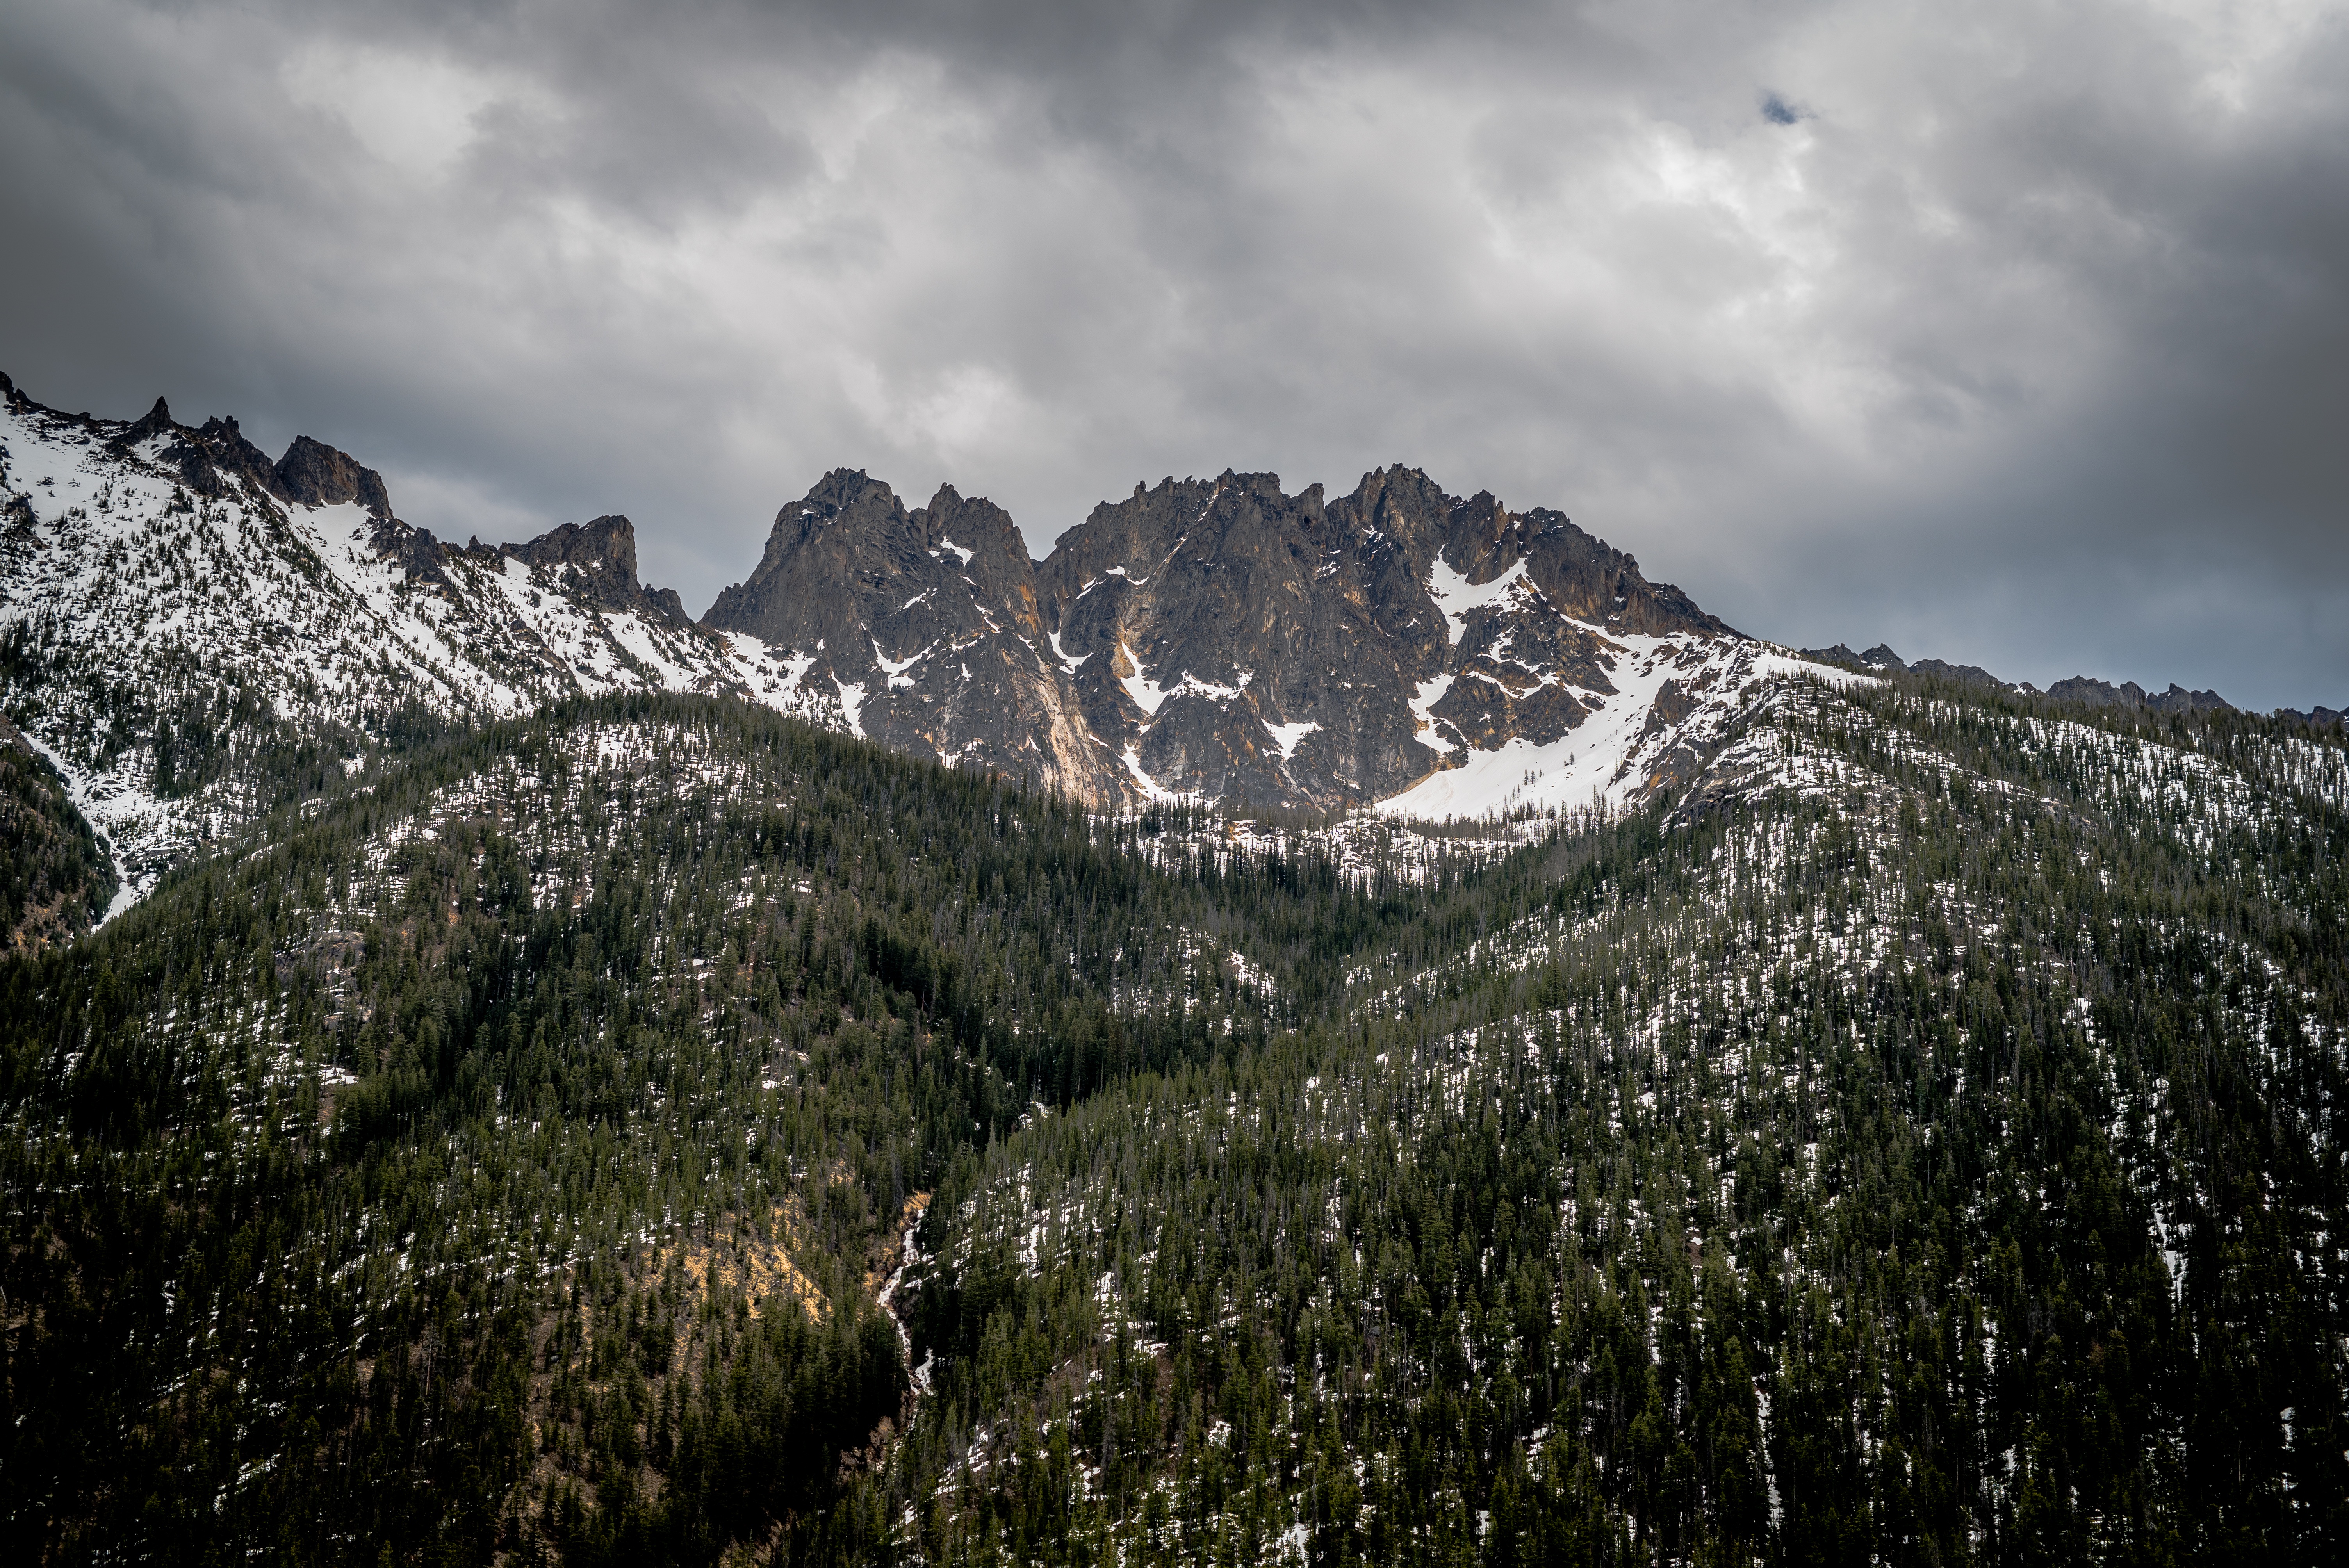
landscape, tree, nature, wilderness, mountain, snow, winter, cloud, hill, valley, mountain range, weather, ridge, summit, alps, plateau, landform, mountain pass, geographical feature, mountainous landforms